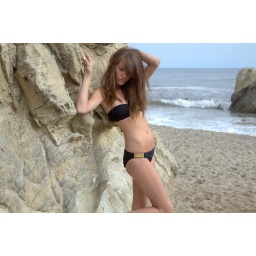
Photoshoot of a bikini swimsuit model goddess. Thin brunette in a black bikini! Long brown hair on a windy day.